Greeks in Malta

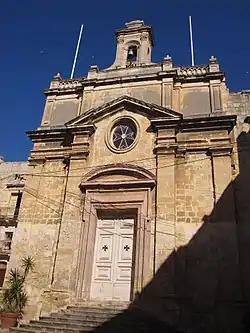
Birgu's former Damascena Church, originally a center of the Byzantine Rite community

Following the Norman conquest of the 1120s, Malta was integrated with the County, then the Kingdom of Sicily, and as such included within the Norman–Byzantine cultural sphere. The new rulers released and sent back to their homes those Christian slaves still present on the islands, but also brought with them a number of Greeks, who were disproportionately represented in the Norman–Sicilian navy. During the brief existence of a Norman kingdom in Africa, Greek administrators participated in repressing Arab piracy. A poem by a Greek exile to Malta, probably authored ca. 1150, laments that the population was still mostly Muslim, and commends the Normans for their efforts to convert them.